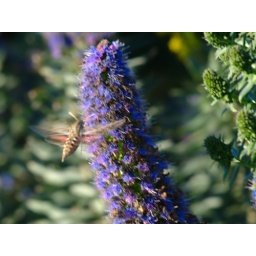
White-lined sphinx moth on flower in Del Mar